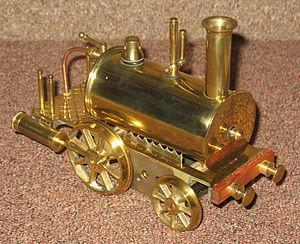
Les Birmingham Dribbler ou «train de tapis » sont les premiers modèles réduits ferroviaires à voir le jour. Cependant, la locomotive à vapeur ne se déplace pas sur des rails, roulant simplement sur le plancher, d'où son nom.